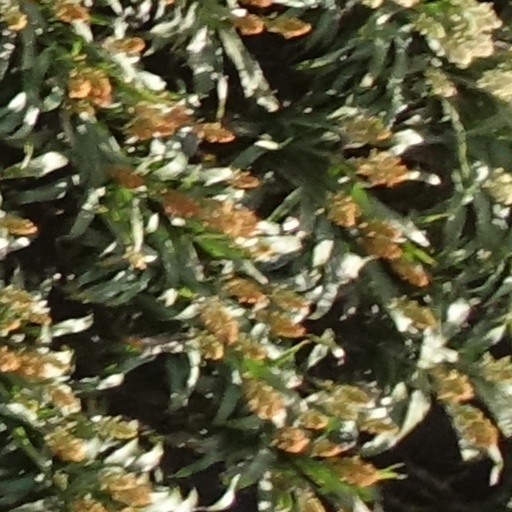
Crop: sorghum